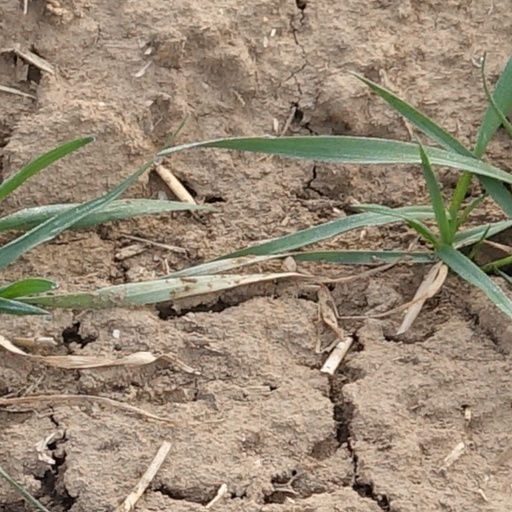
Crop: wheat